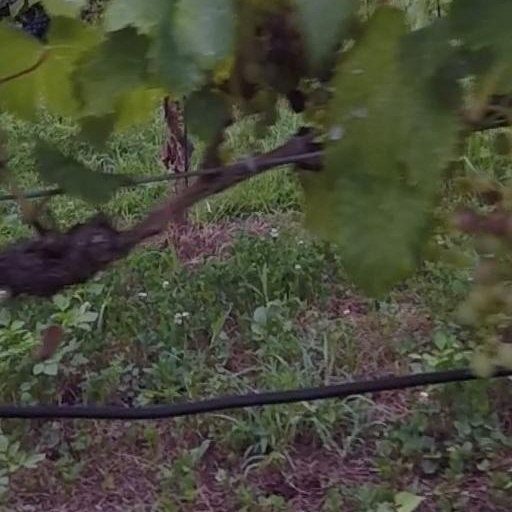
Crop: grape